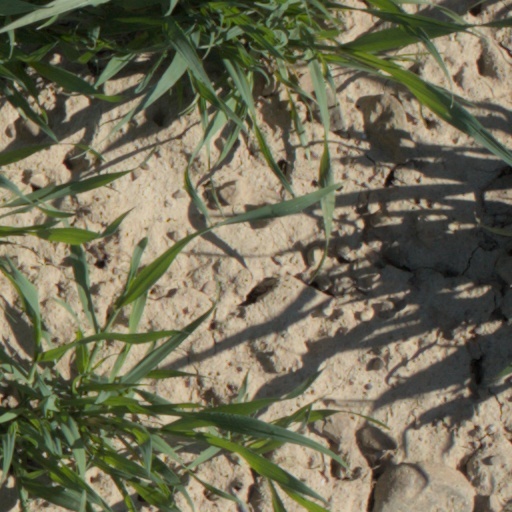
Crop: wheat